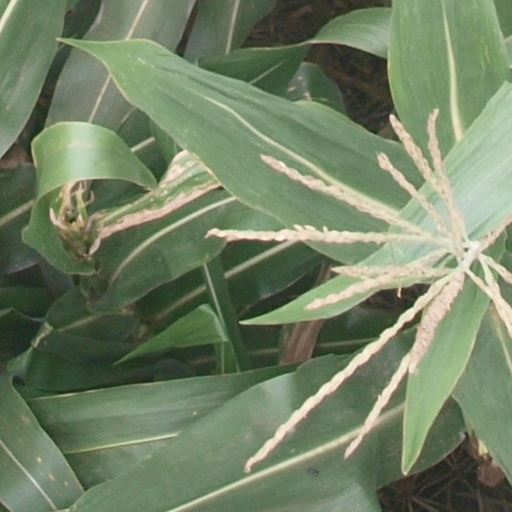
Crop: maize; corn